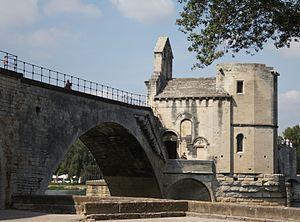
La ville d'Avignon a compté et compte encore de nombreuses églises, principalement en raison de son histoire, qui l'a vue devenir au XIVᵉ siècle la capitale de la chrétienté, avec l'installation des papes à l'intérieur de ses murs. Après le départ des papes, les temps incertains des XVᵉ et XVIᵉ siècles laissent place à un déploiement d'une piété baroque dans la ville, avec la construction de nombreuses églises, chapelles et la fondation de très nombreux couvents, lui faisant mériter le nom qui lui est parfois donné, « Altera Roma ».